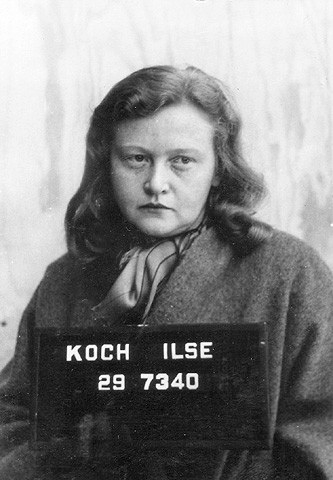
อิลเซอ ค็อค

| name = อิลเซอ ค็อค
| image = Ilse Koch.png
| caption = อิลเซอ ค็อค
| other names = แม่มดแห่งบูเคินวัลท์
| nationality = เยอรมัน
| birth_name = มาร์กาเรเทอ อิลเซอ เคอเลอร์
| birth_place = เดรสเดิน ราชอาณาจักรแซกโซนี จักรวรรดิเยอรมัน
| death_place = ไอชัค เยอรมนีตะวันตก
| spouse = คาร์ล อ็อทโท ค็อค (ค.ศ. 1936–1945)
อิลเซอ ค็อค (; 22 กันยายน 1906 – 1 กันยายน 1967) เป็นภรรยาของคาร์ล อ็อทโท ค็อค ผู้บัญชาการของค่ายกักกันนาซี ได้แก่ ค่ายกักกันบูเคินวัลท์|ค่ายบูเคินวัลท์ (ค.ศ. 1937–1941) และค่ายกักกันไมดาแนก|ค่ายไมดาแนก (ค.ศ. 1941–1943) ใน ค.ศ. 1947 เธอได้กลายเป็นหนึ่งในคนแรกที่มีความโดดเด่นของนาซีจากการต่อสู้คดีในการพิจารณาคดีโดยกองทัพสหรัฐ
หมวดหมู่:บุคคลที่เกิดในปี พ.ศ. 2449
หมวดหมู่:บุคคลที่เสียชีวิตในปี พ.ศ. 2510
หมวดหมู่:บุคคลจากเดรสเดิน
หมวดหมู่:นาซี